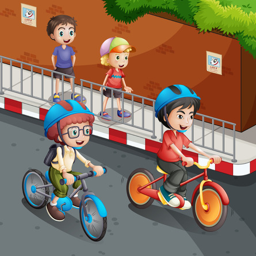
children riding bicycle on the road with helmet on illustration vector